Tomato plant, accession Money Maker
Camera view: horizontal (90 deg, fisheye); turntable rotation: 0 degrees
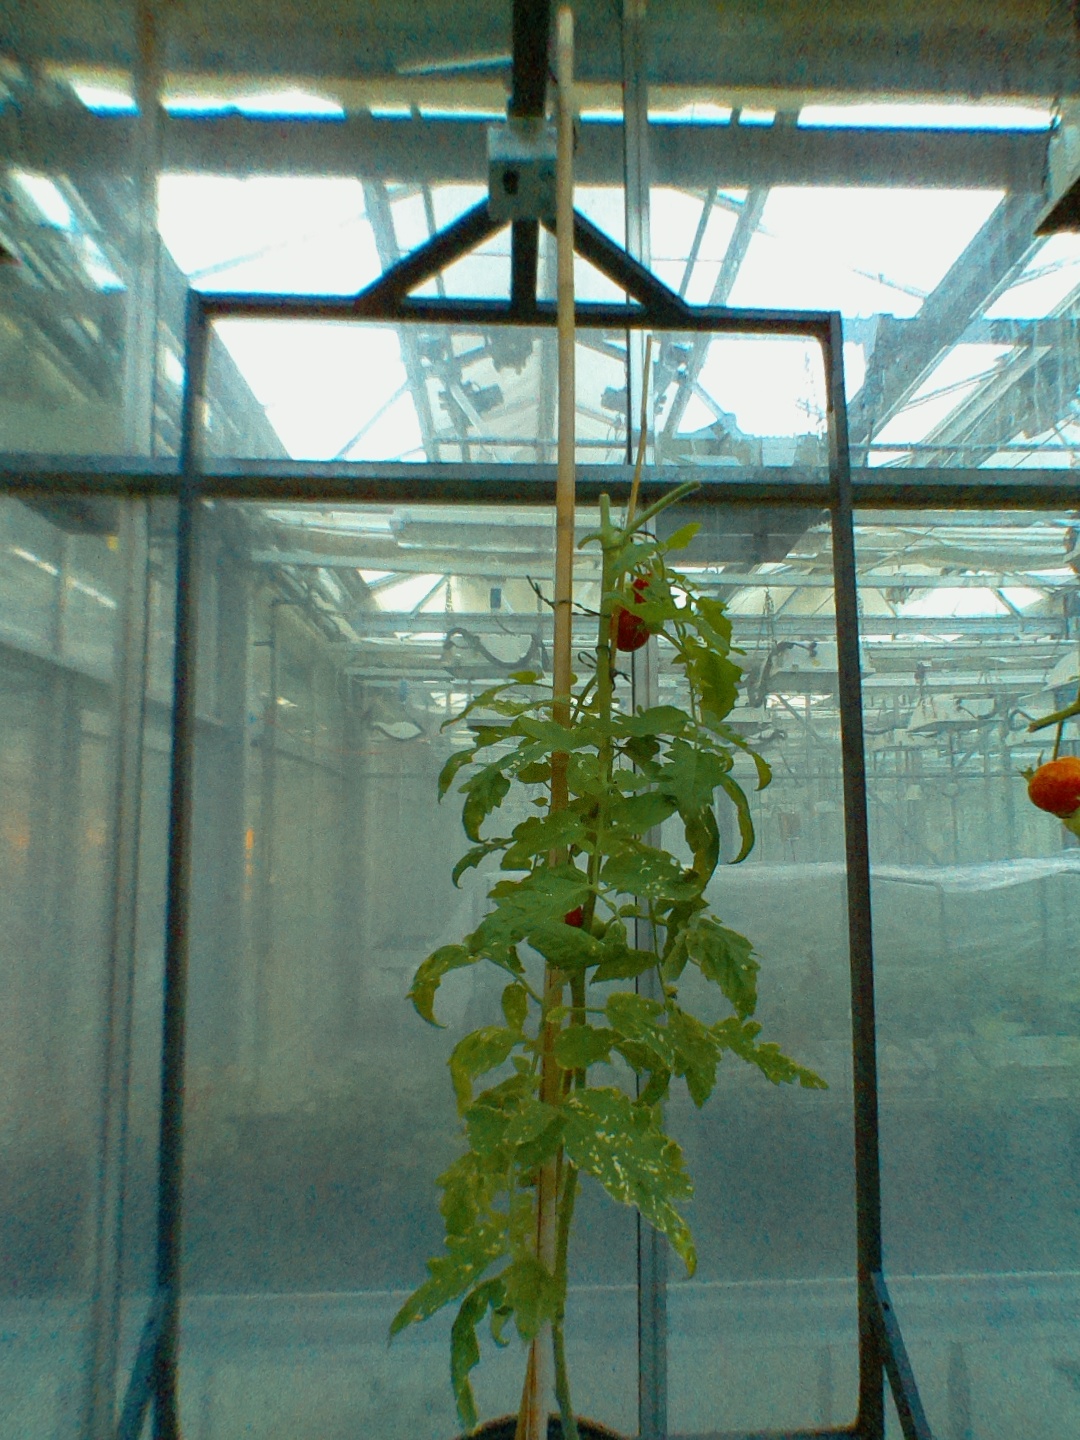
BBCH growth stage 88: 80%-90% of fruits show typical fully ripe color